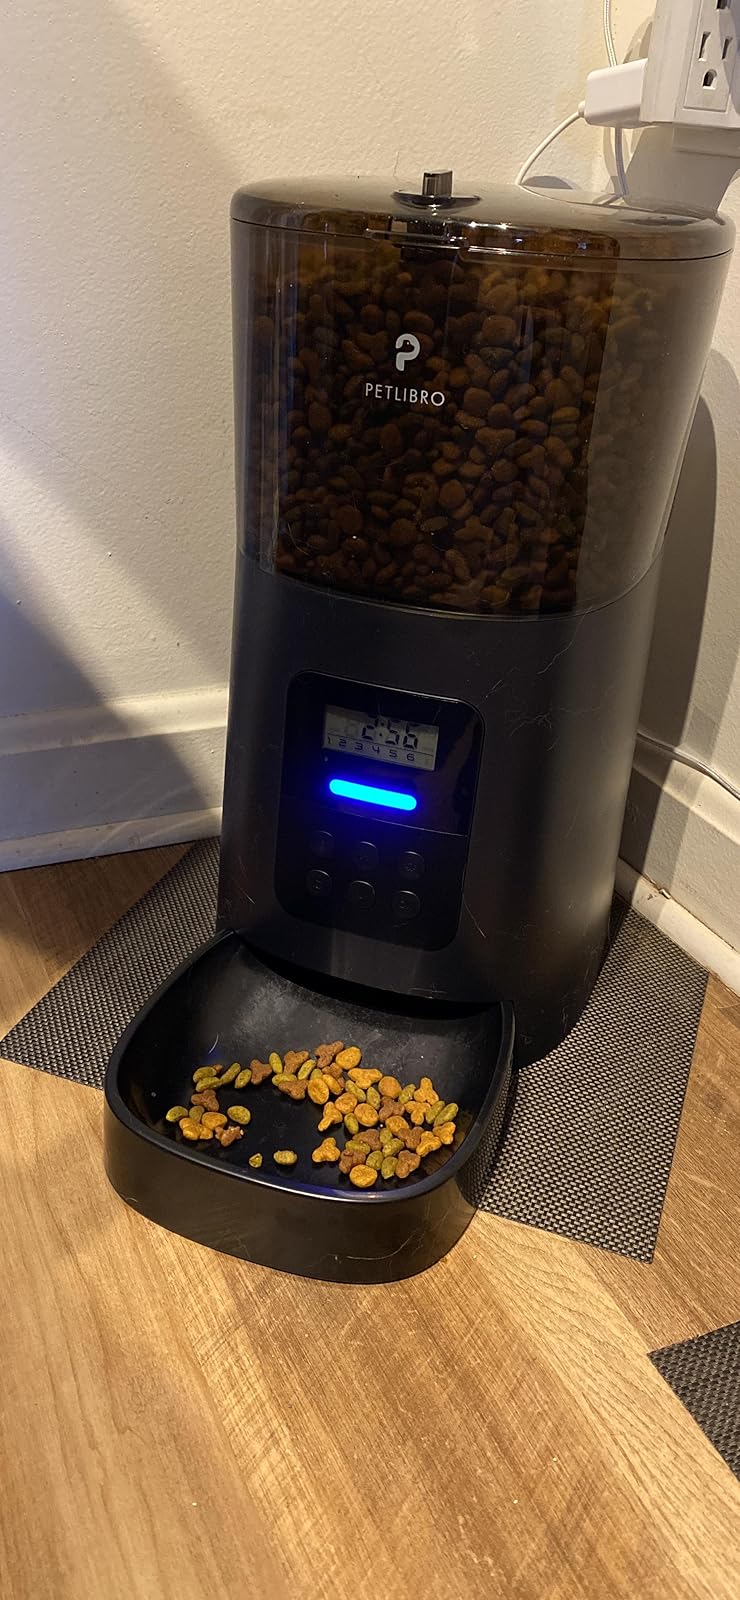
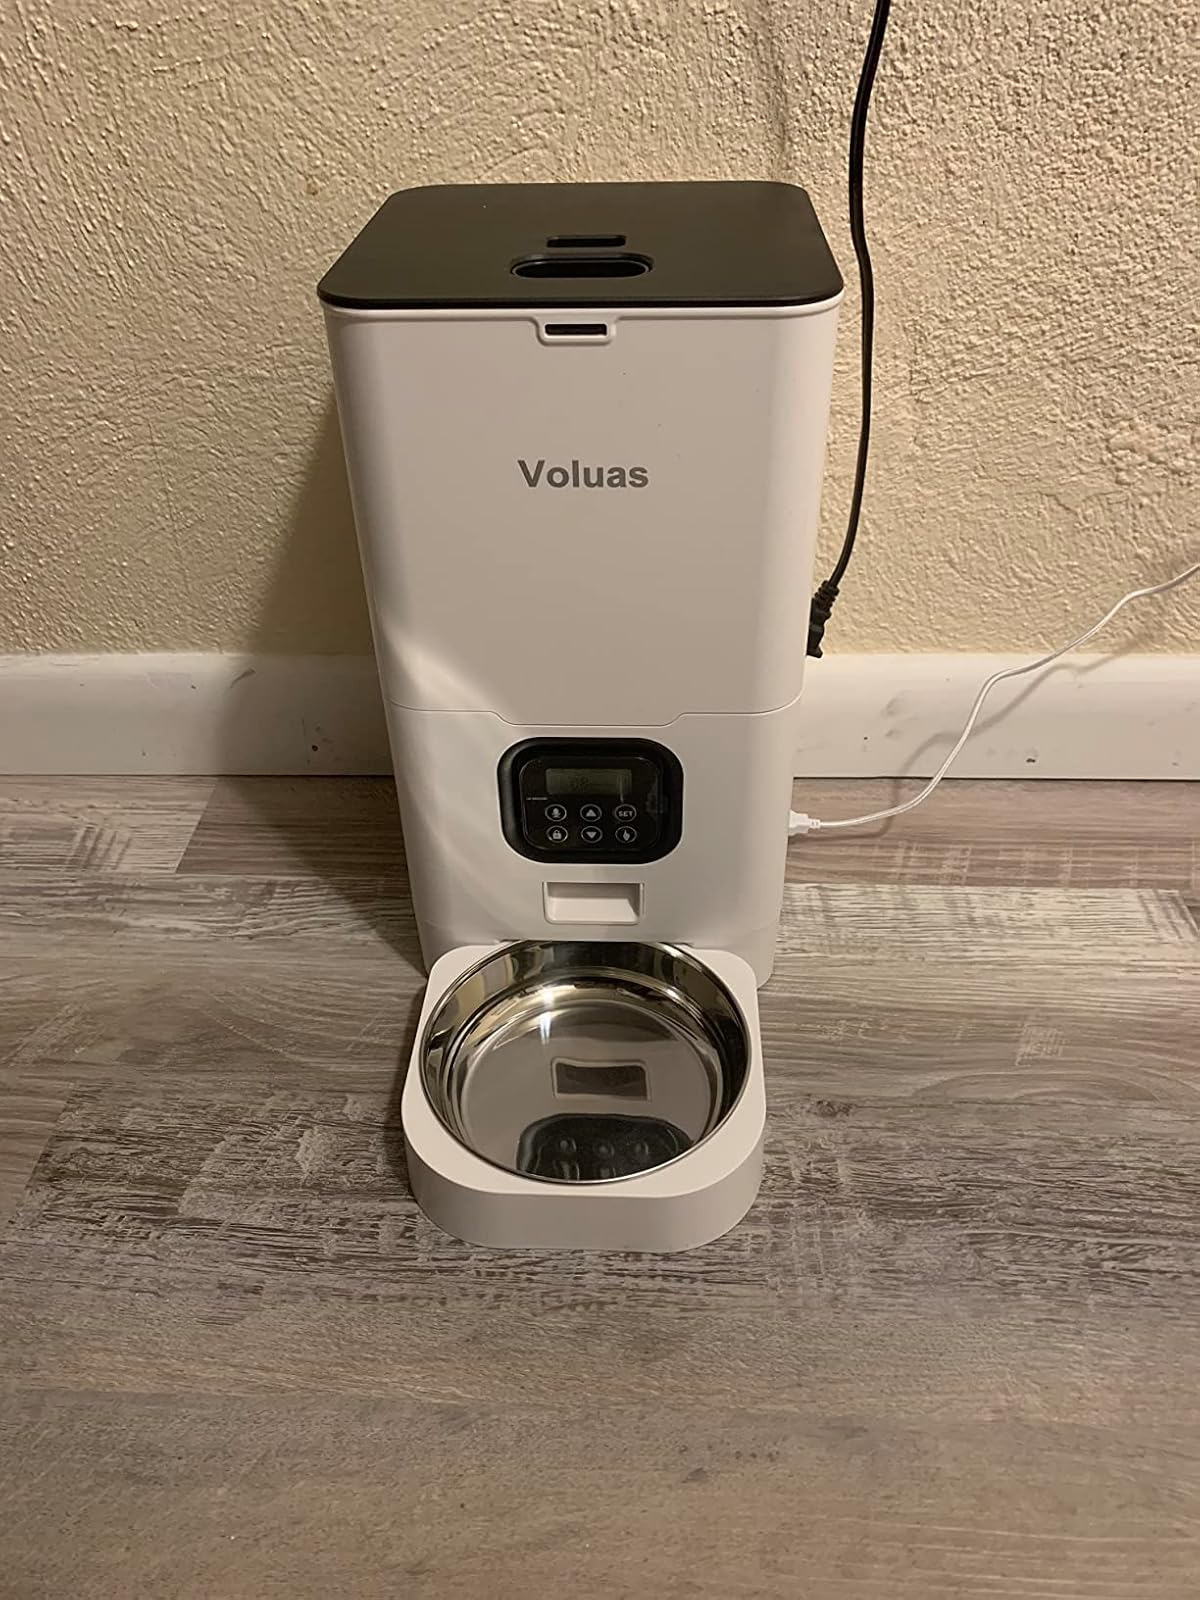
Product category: items_feeder
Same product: no